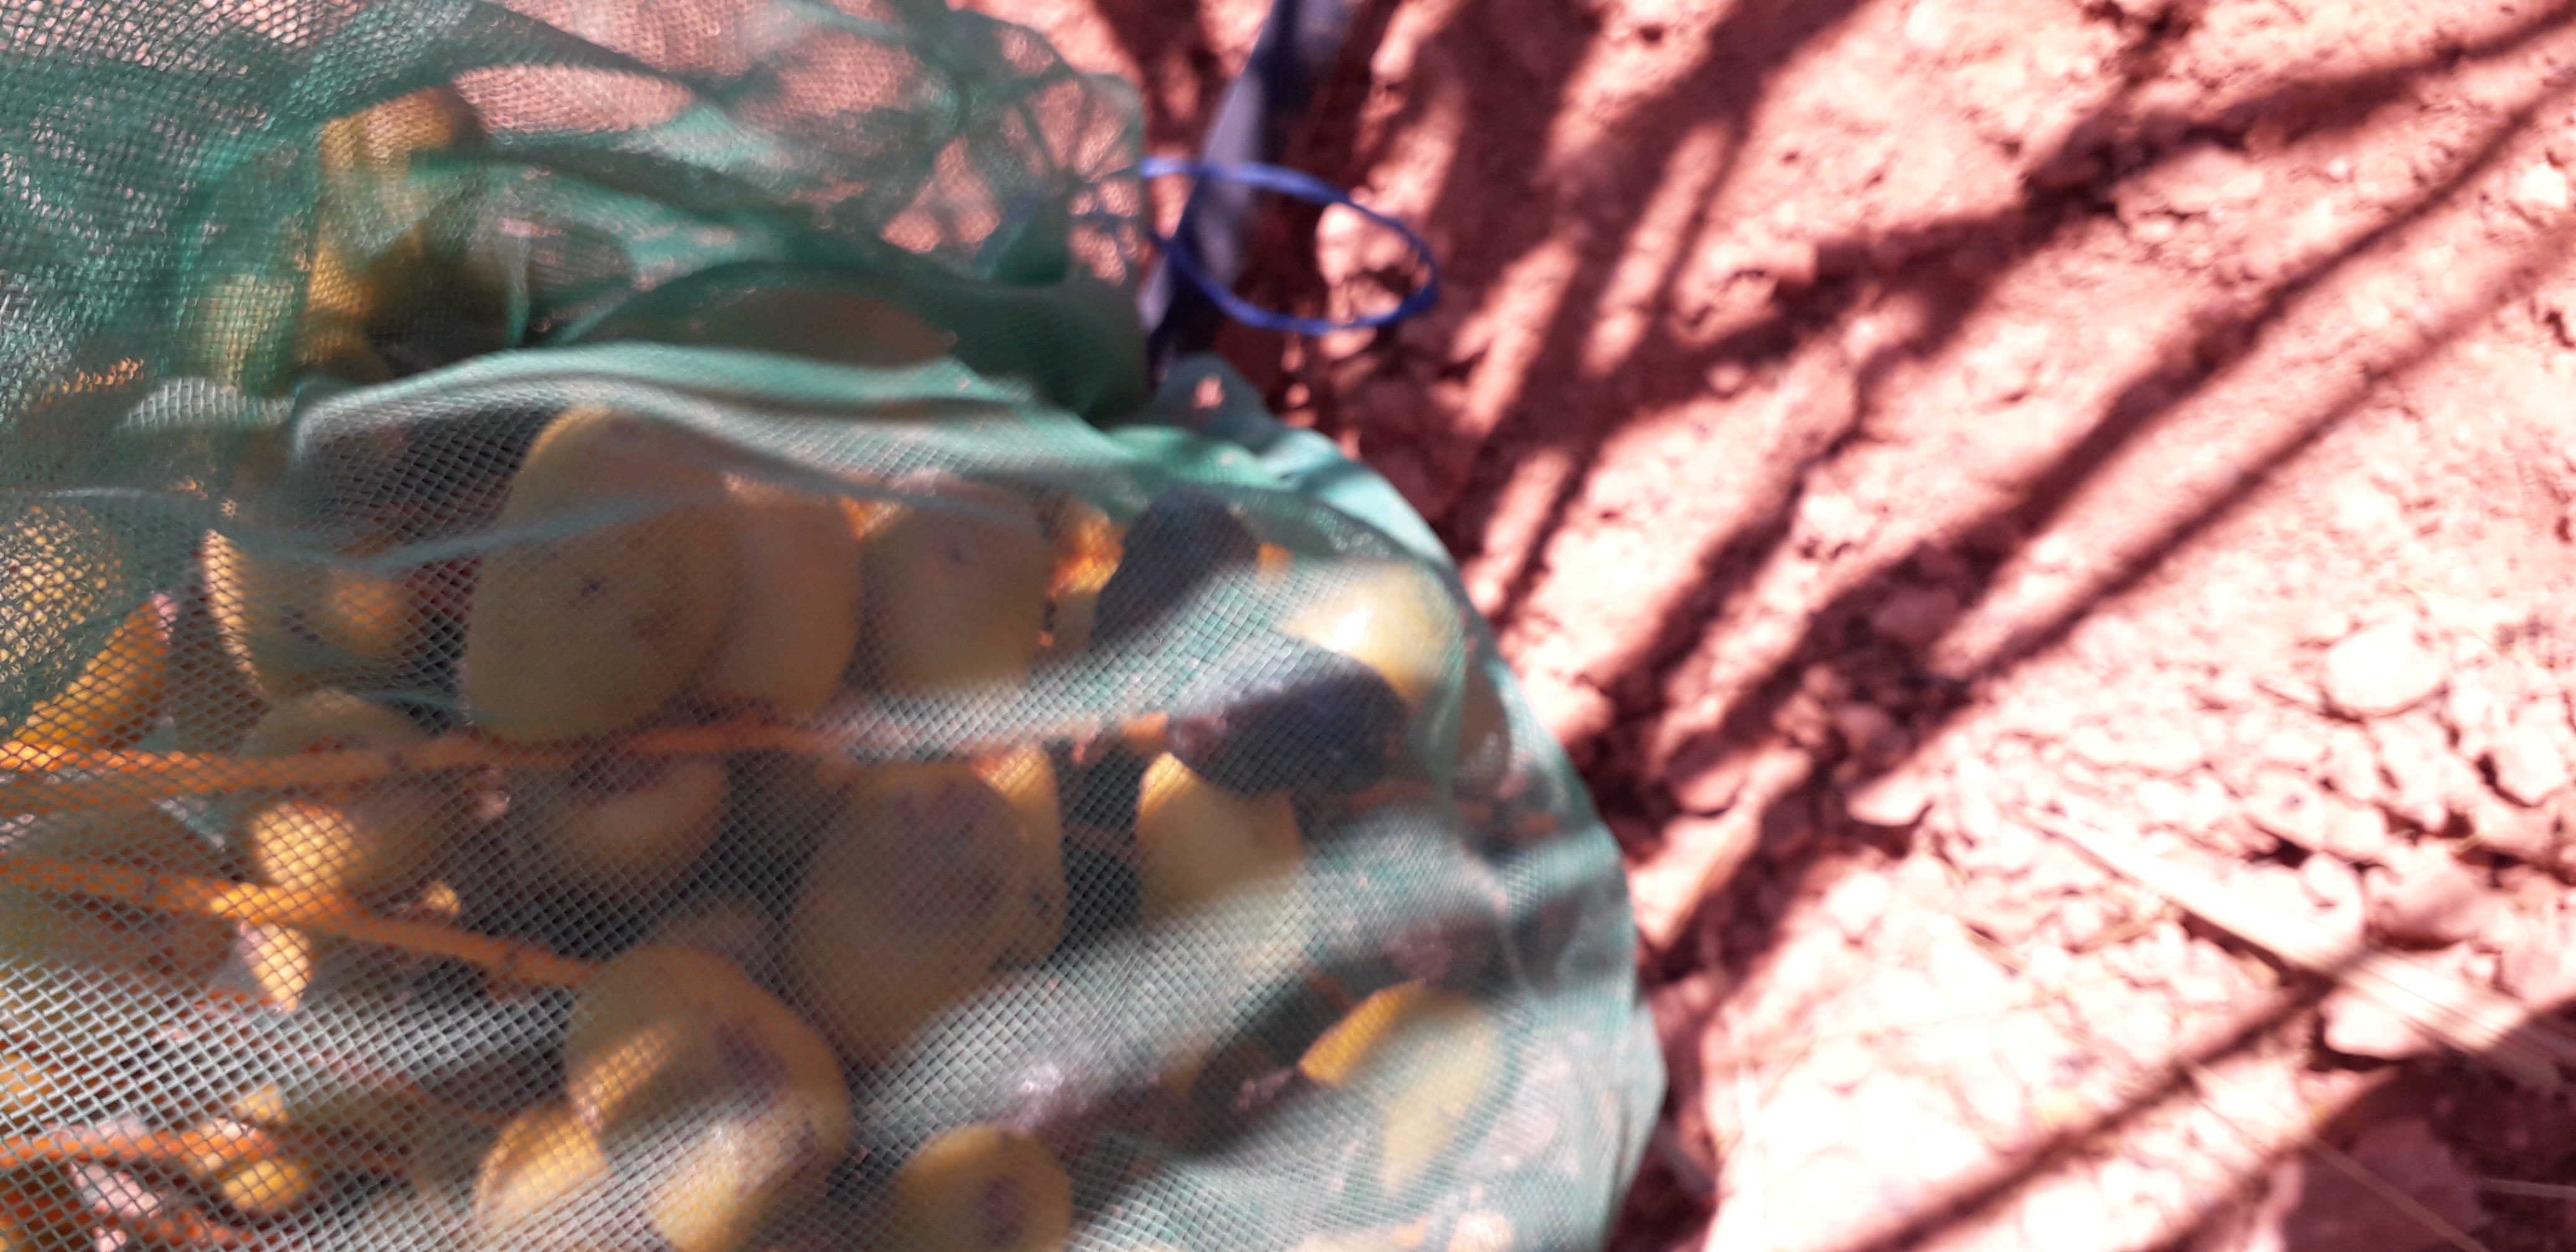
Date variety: Boufagous